Dean Hudnutt

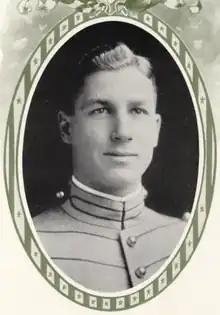
At West Point in 1916

Dean Hudnutt (May 25, 1891 – October 11, 1943) was an American sports shooter.